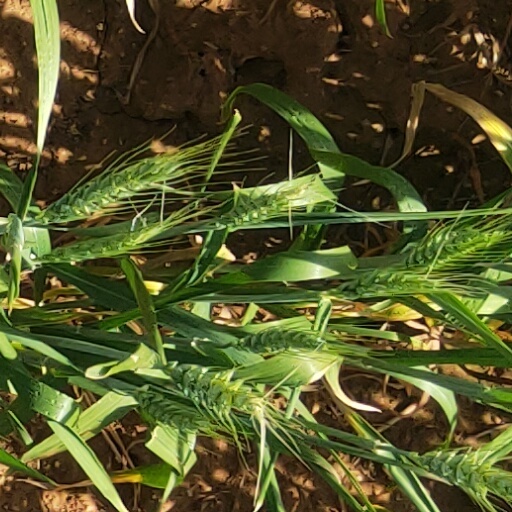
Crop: wheat